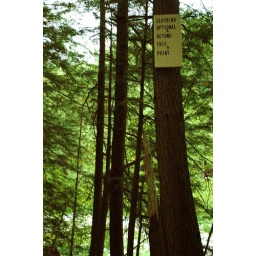
rock river in newfane, vermont